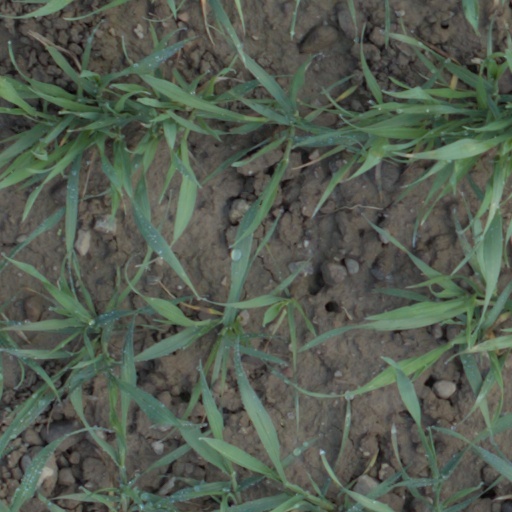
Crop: wheat